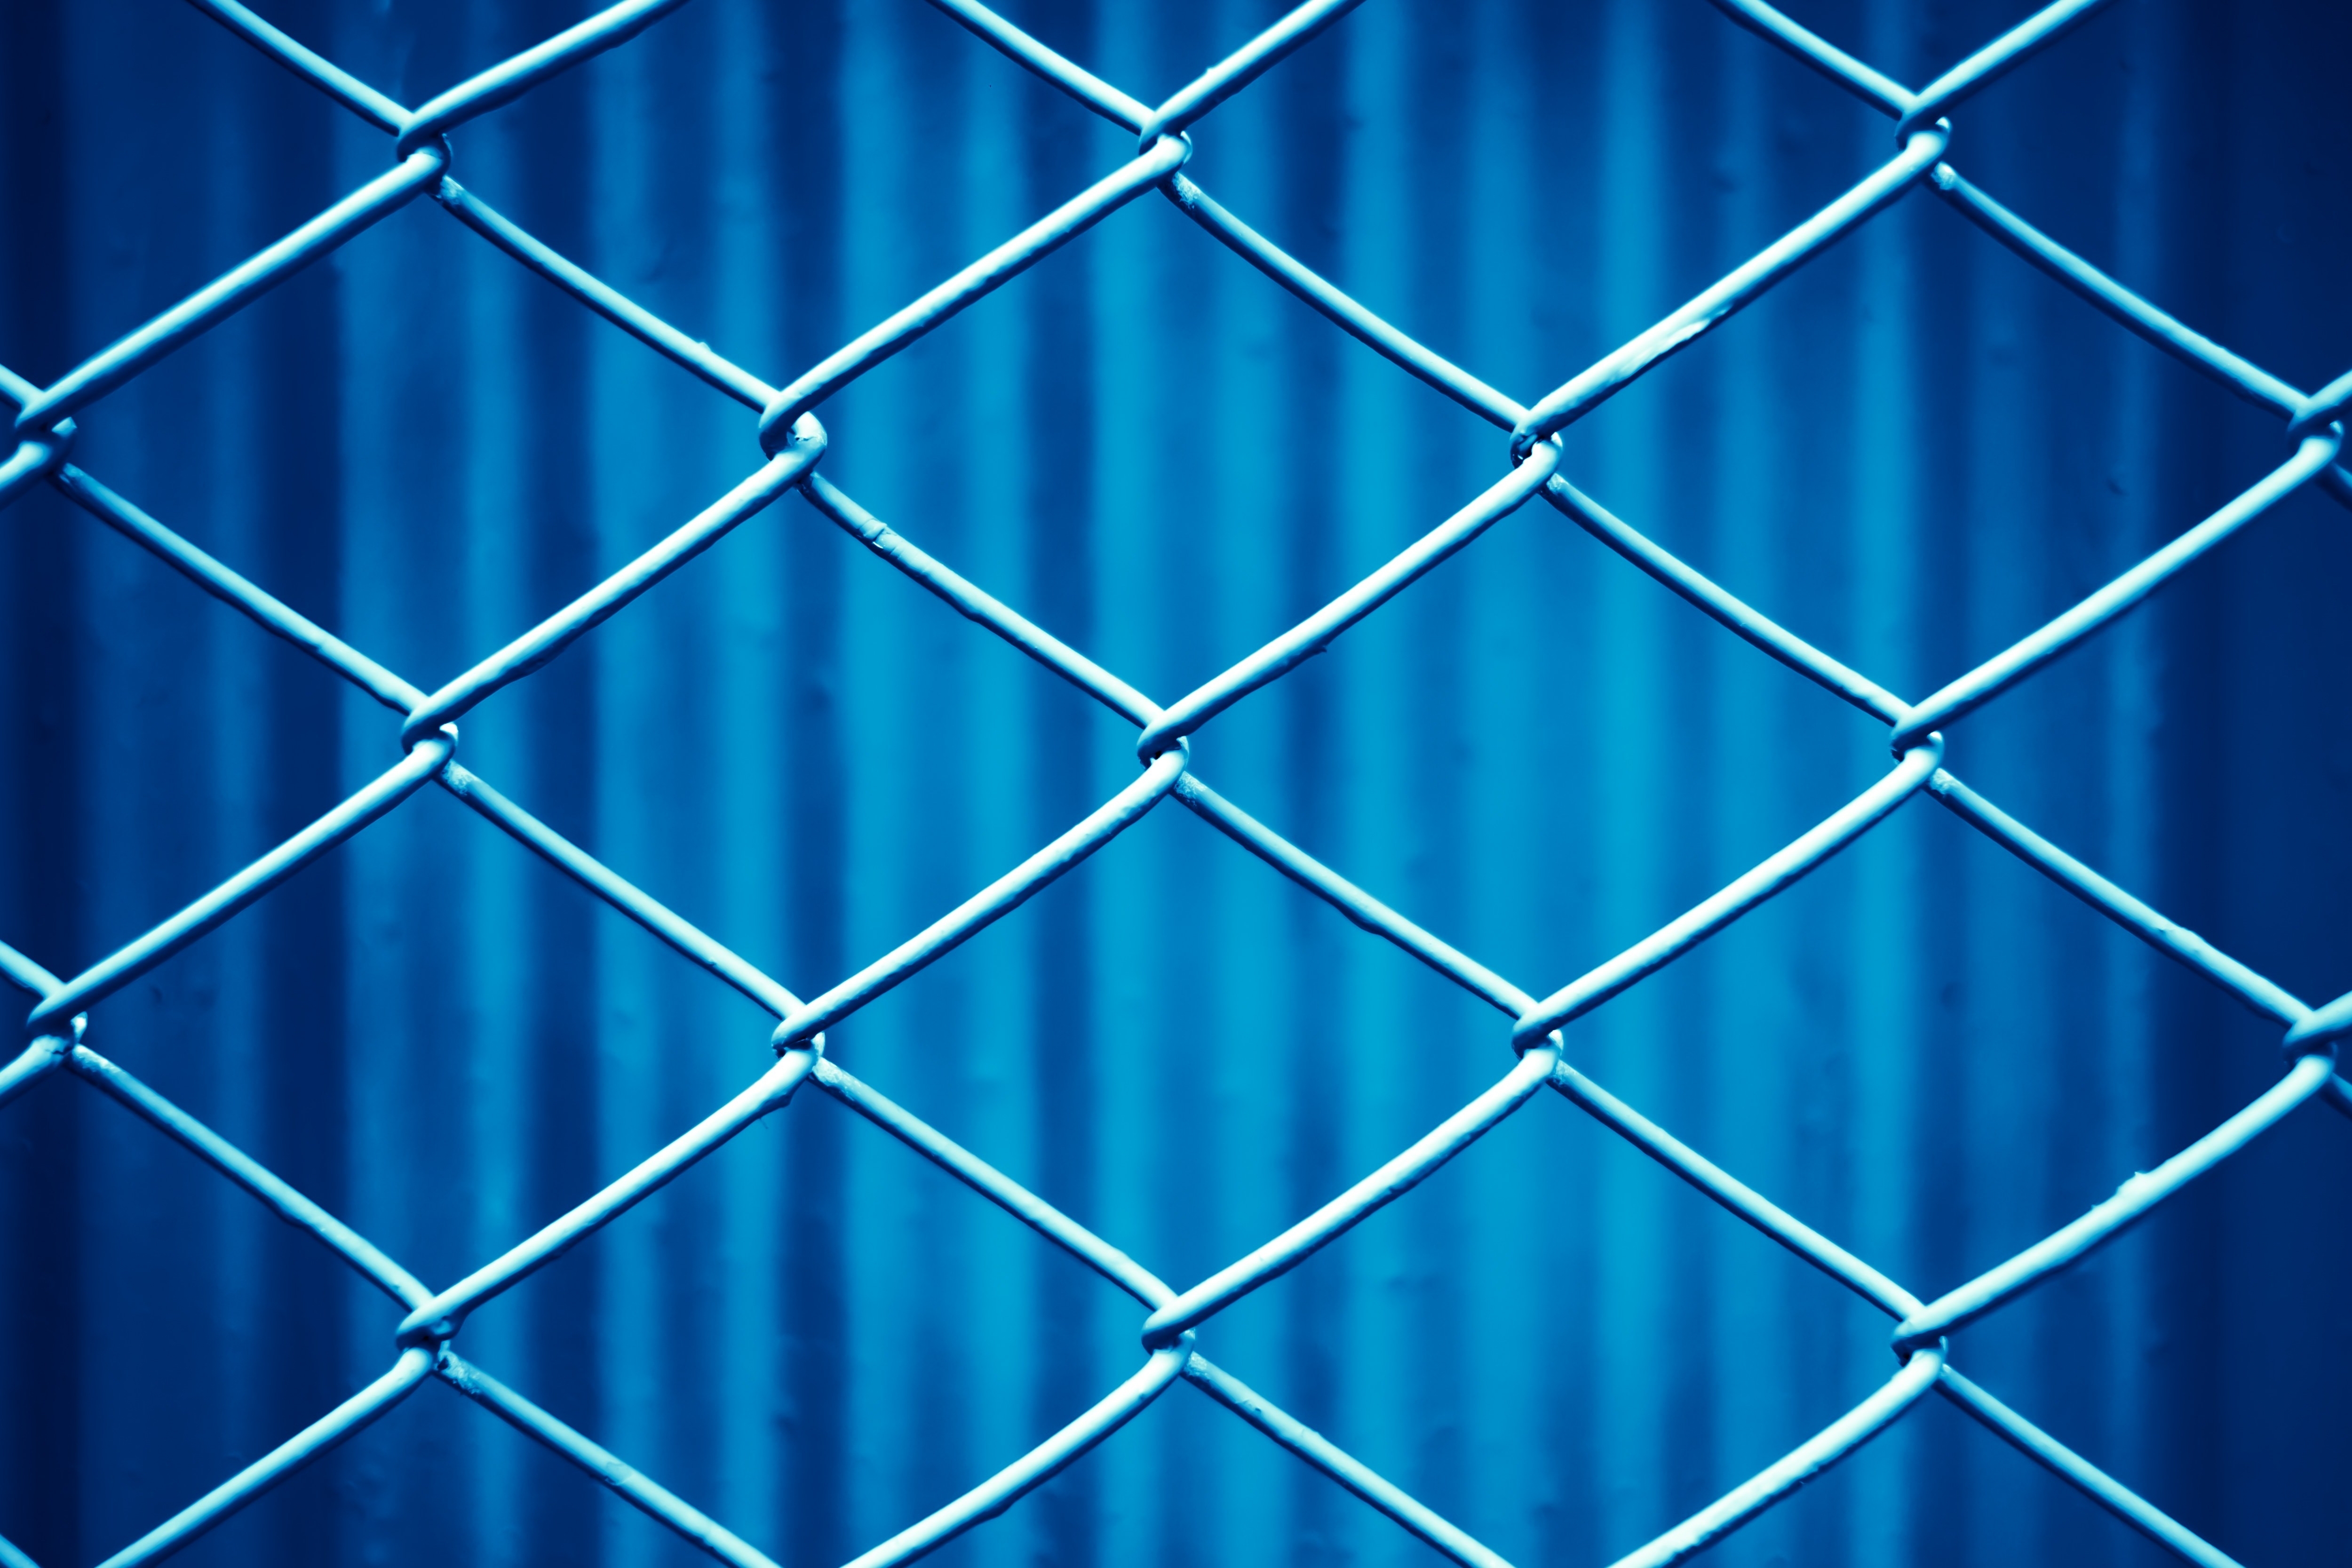
art, blue, line, pattern, electric blue, azure, mesh, turquoise, cobalt blue, chain link fencing, parallel, design, symmetry, metal